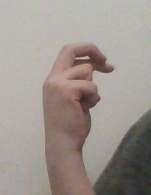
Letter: zay